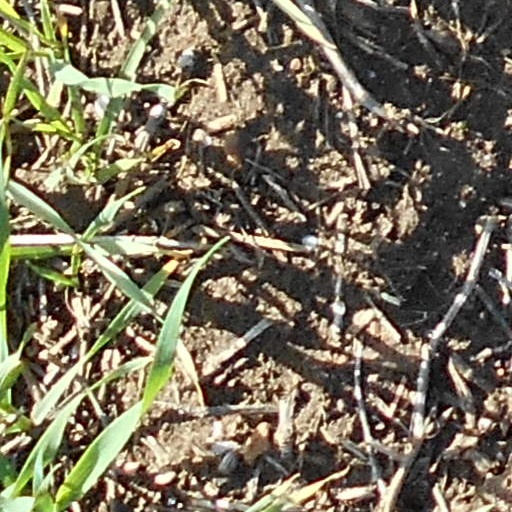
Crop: wheat